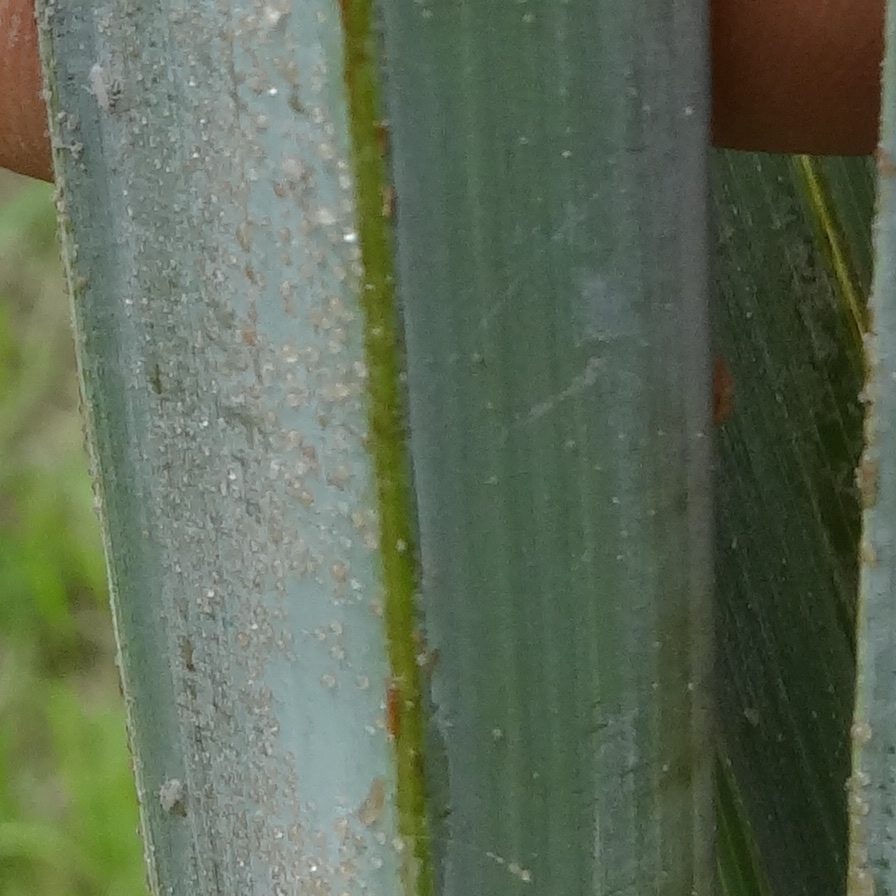
Label: Dubas